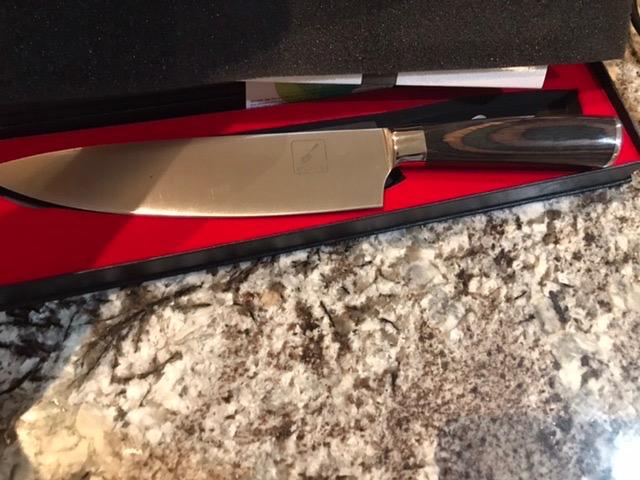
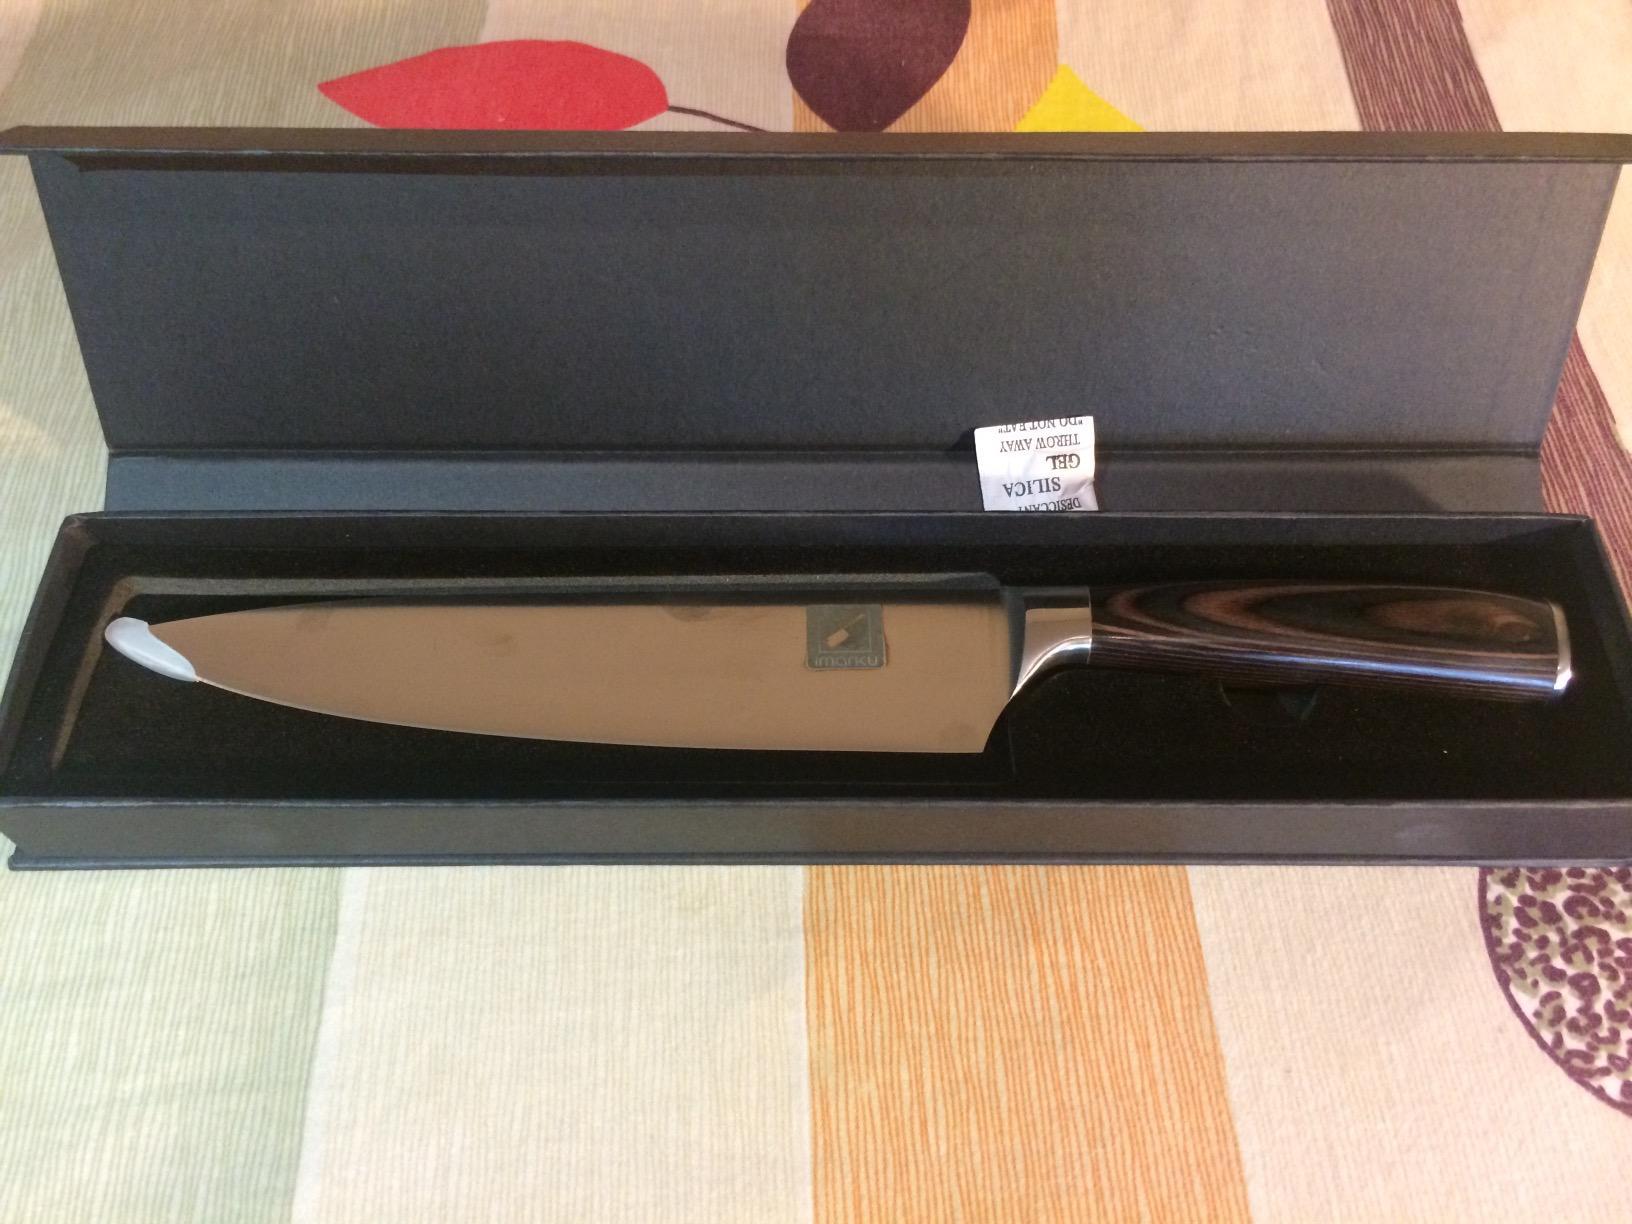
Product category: items_knife
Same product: yes